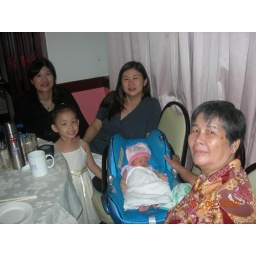
Too bad she is asleep, seemed comfortable in the car seat